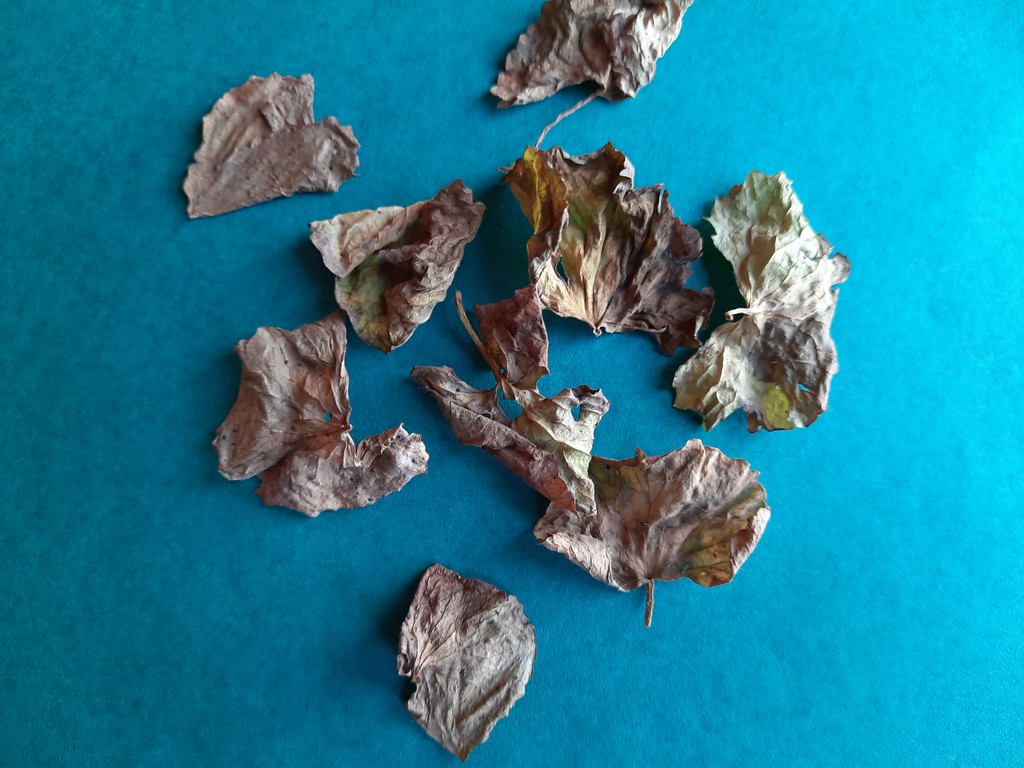
Label: Dried